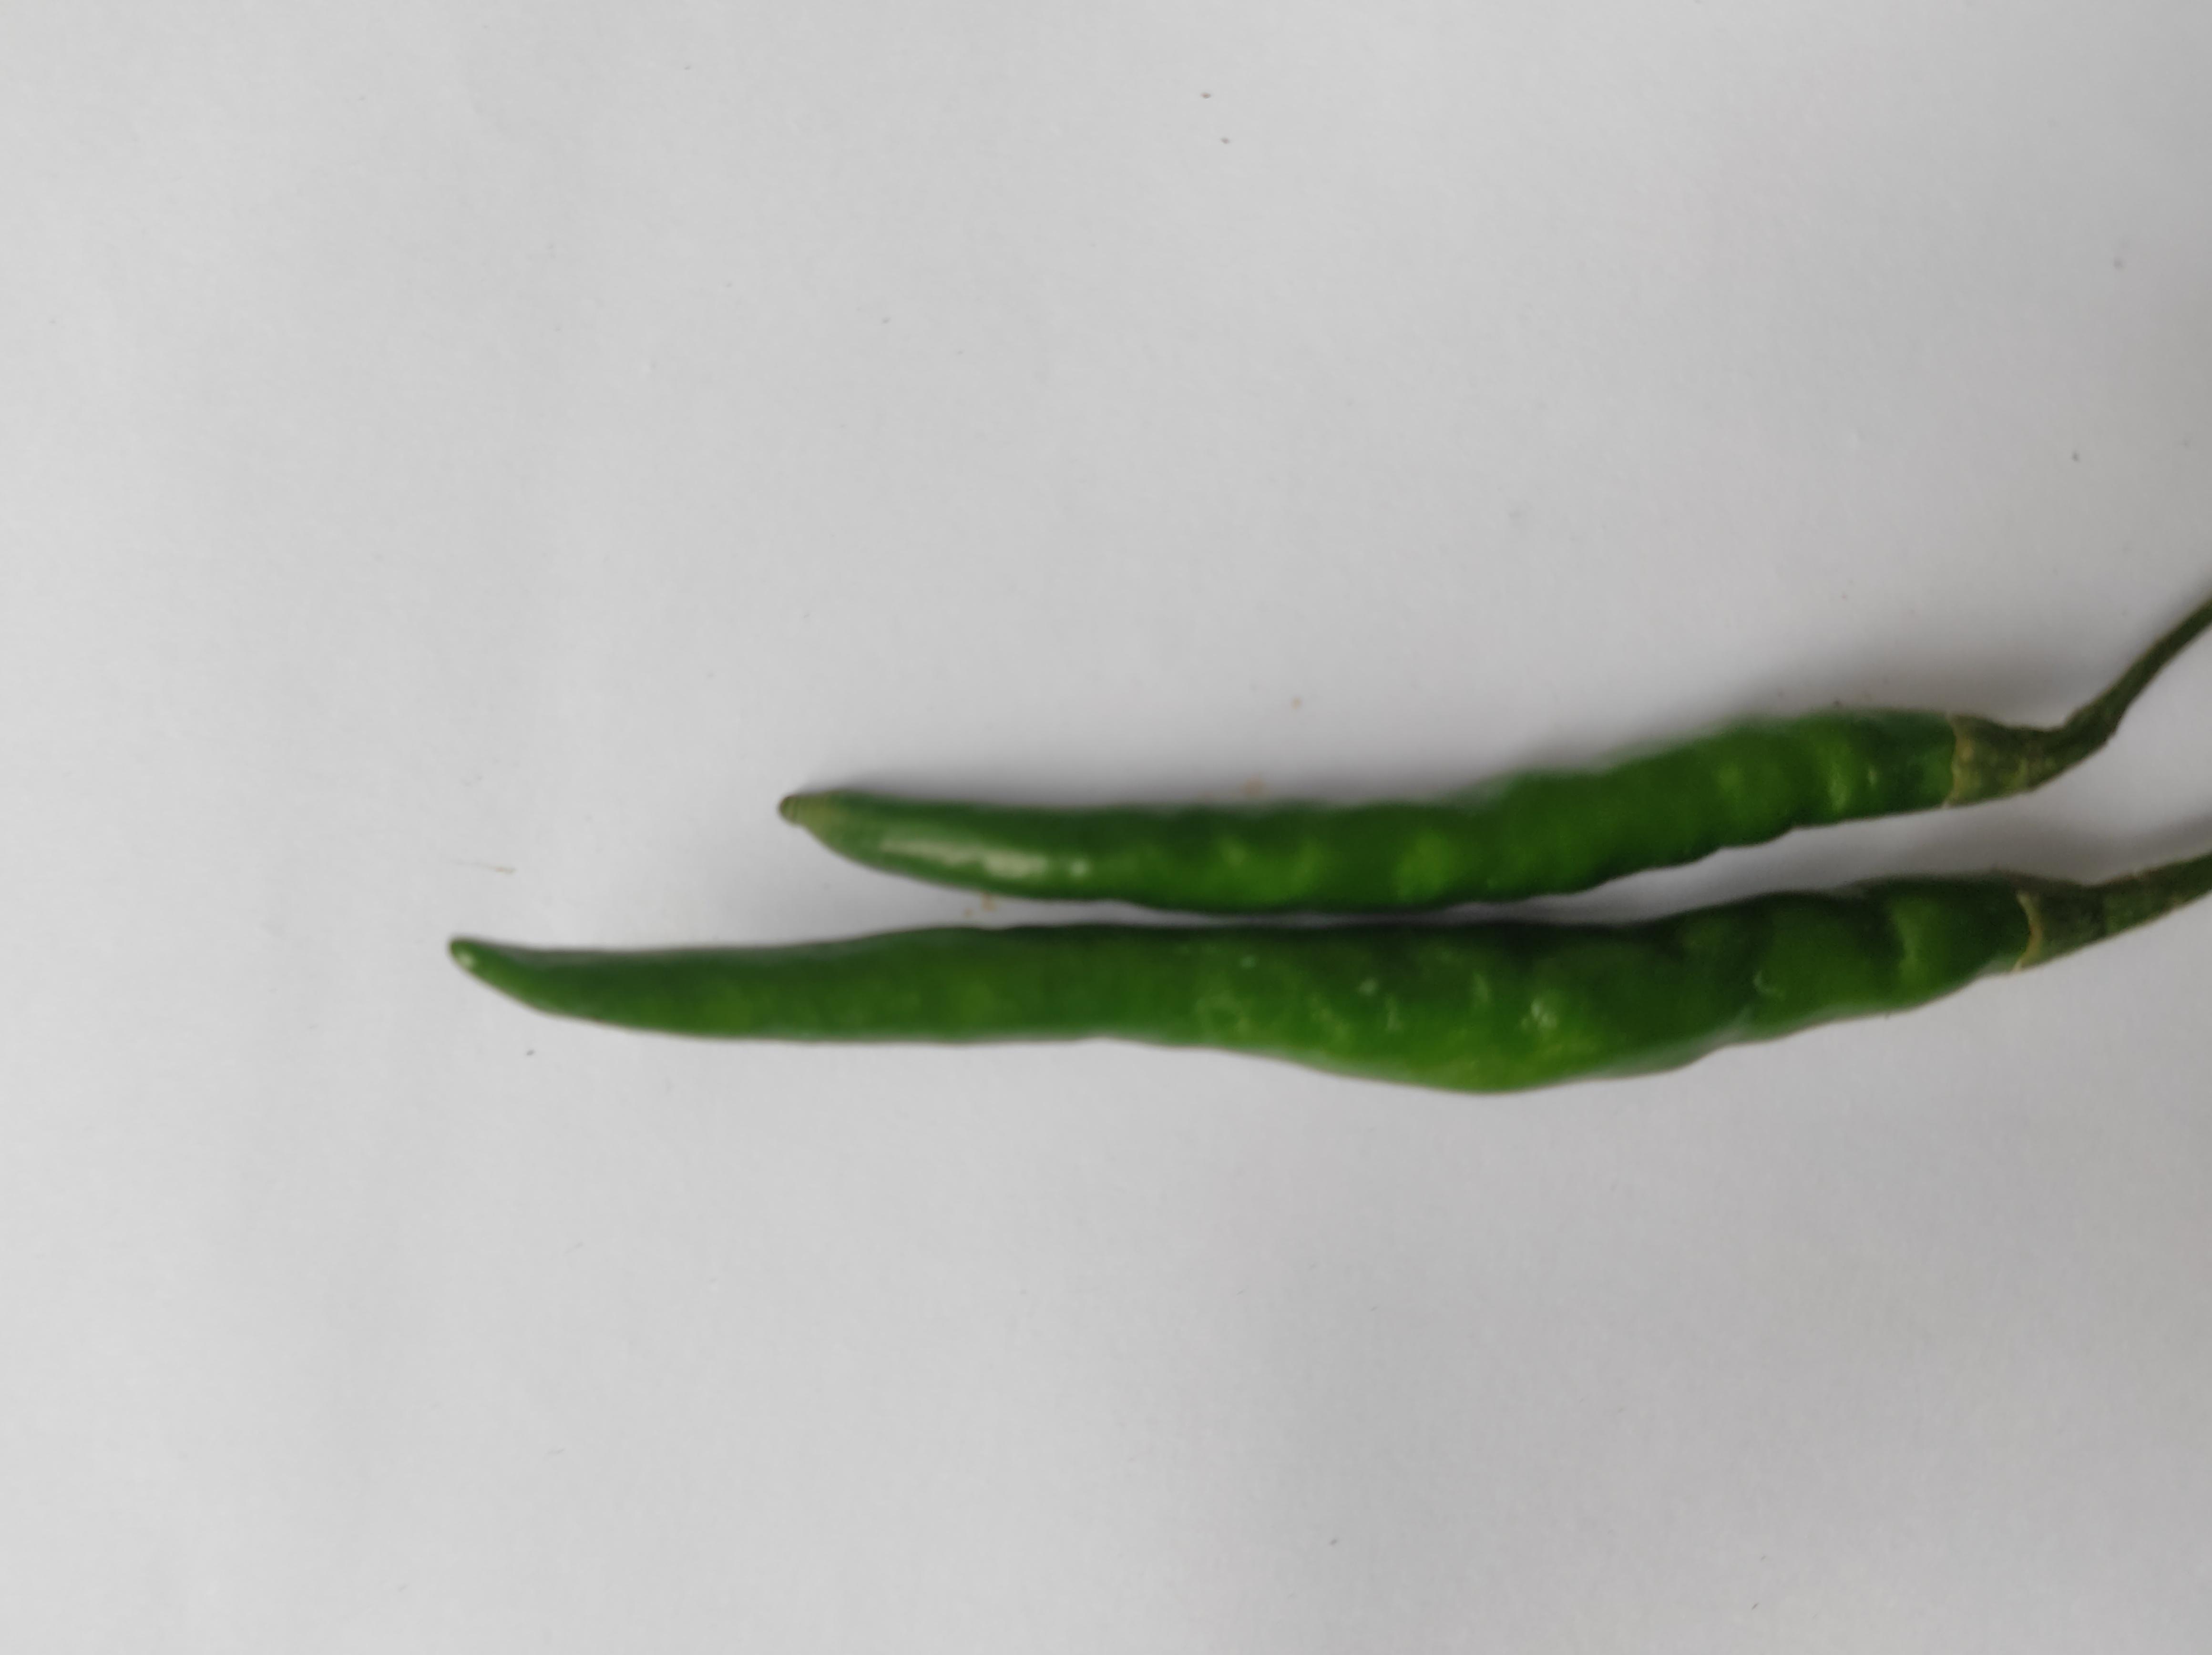
Label: Green Chili